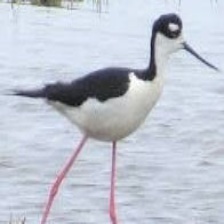
Species: BLACK NECKED STILT
Scientific name: HIMANTOPUS MEXICANUS